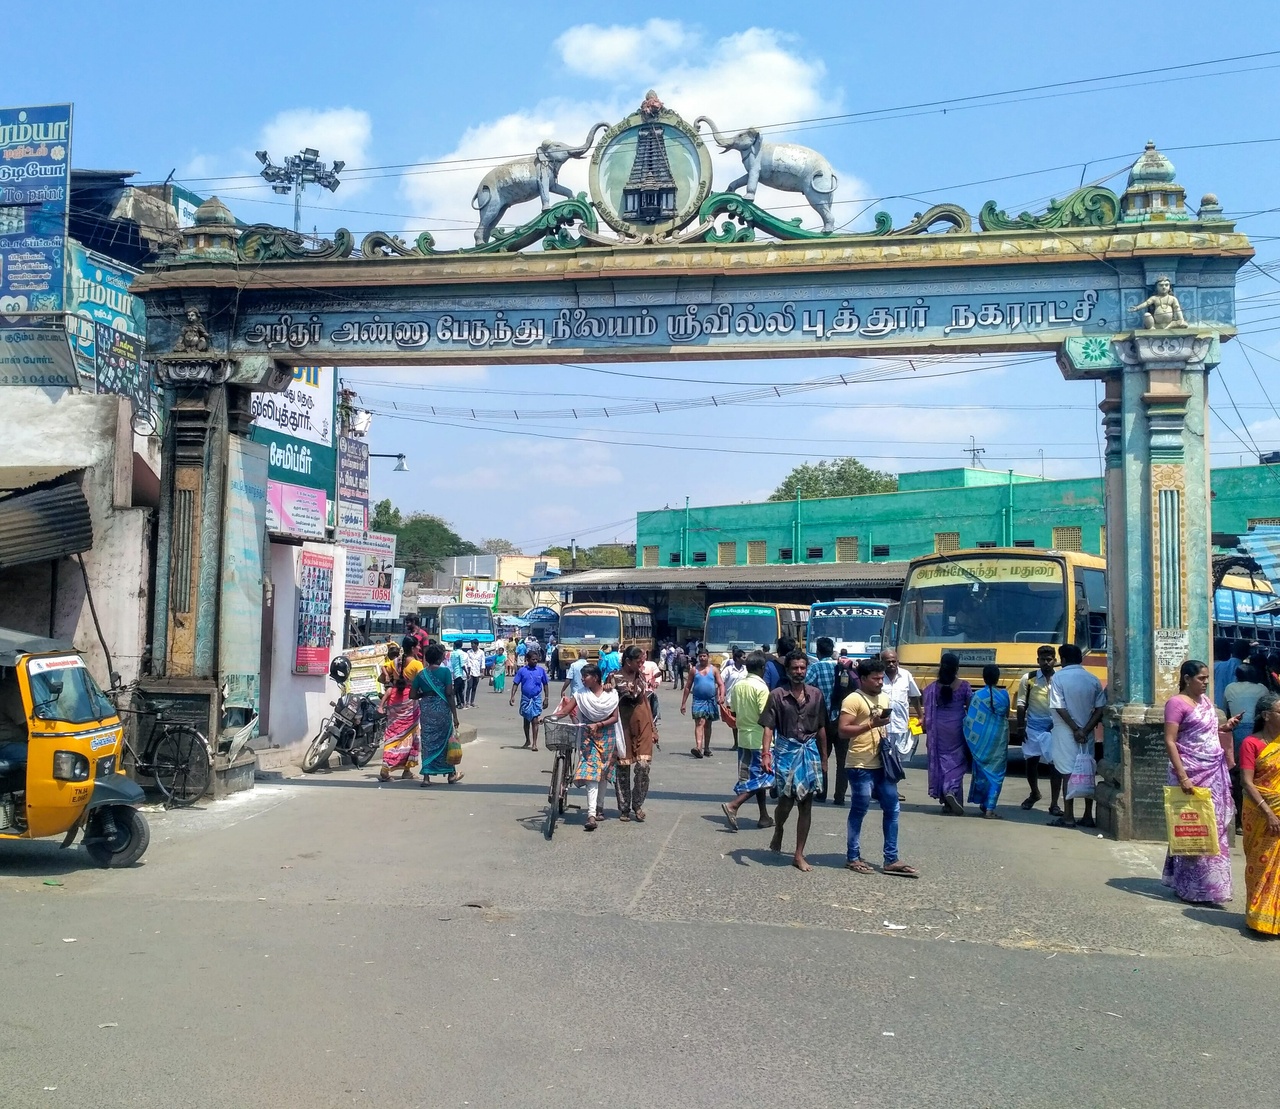
ஸ்ரீவி பேருந்து நிலையம்